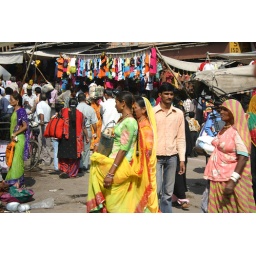
Crowds in the market by the clock tower in Jodphur in Rajasthan India